Spanish Golden Age theatre

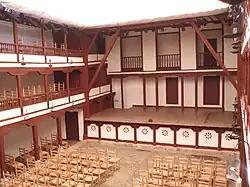
"Corral de comedias" in Almagro

Spanish Golden Age theatre refers to theatre in Spain roughly between 1590 and 1681. Spain emerged as a European power after it was unified by the marriage of Ferdinand II of Aragon and Isabella I of Castile in 1469 and then claimed for Christianity at the Siege of Granada in 1492. The sixteenth and seventeenth centuries saw a monumental increase in the production of live theatre as well as in the importance of the arts within Spanish society.